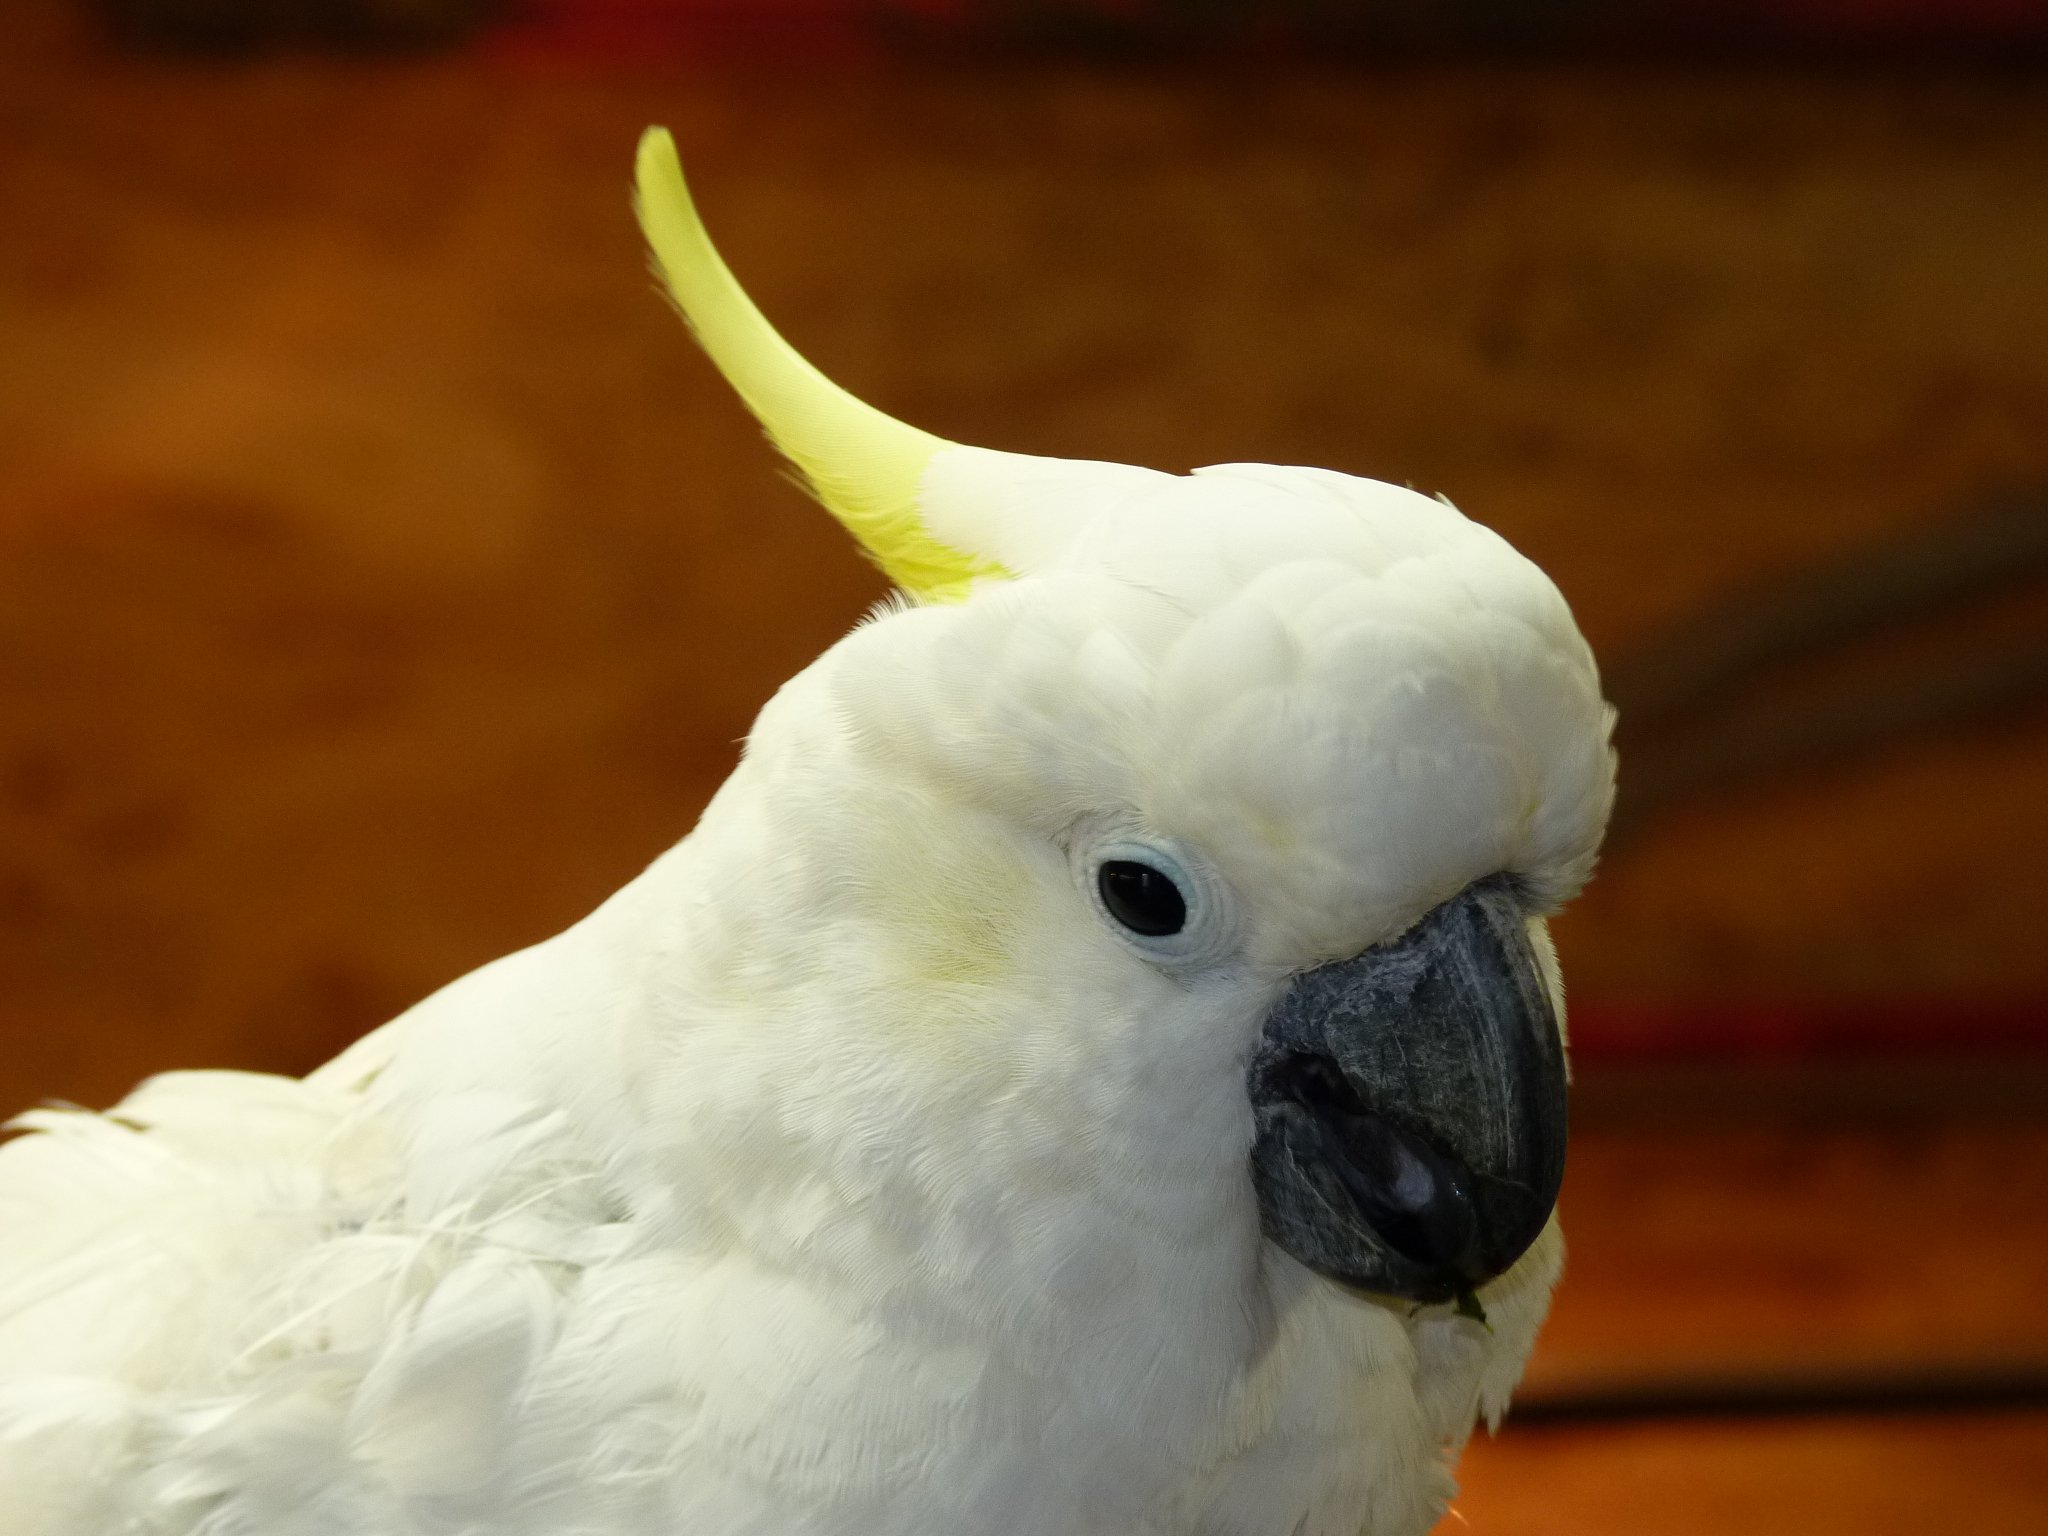
bird, wing, white, animal, beak, fauna, hood, close up, vertebrate, parrot, parakeet, cockatiel, cockatoo, common pet parakeet, sulphur crested cockatoo, cacatua galerita, cacatuidae